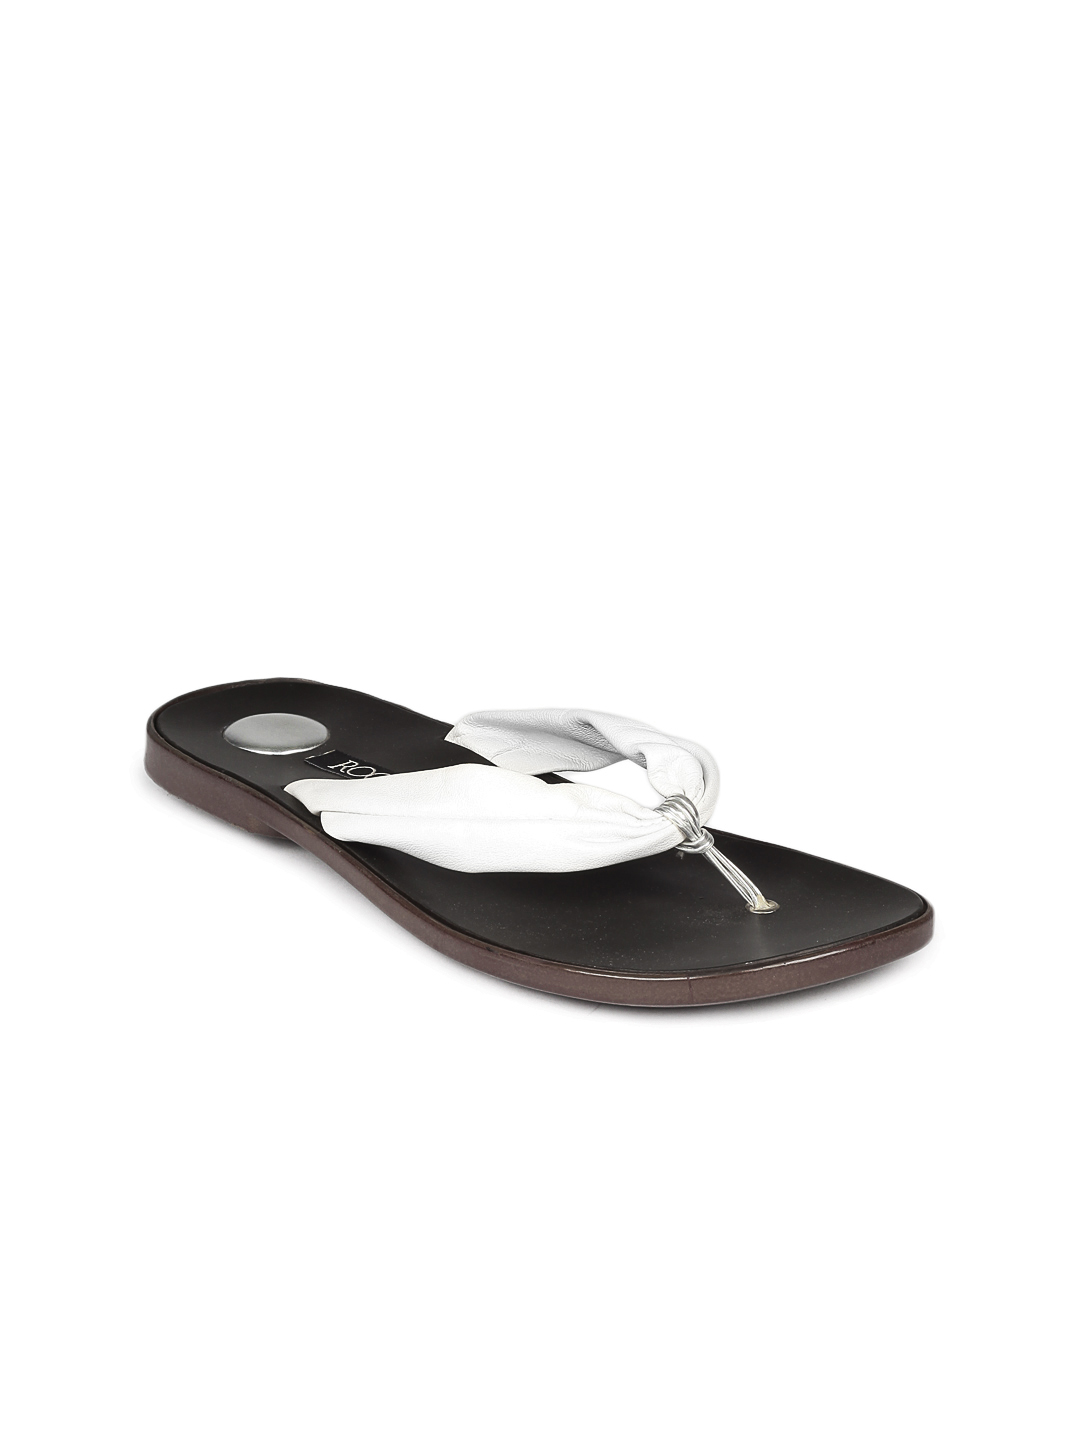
Rocia Women White Flats
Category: Footwear / Shoes / Flats
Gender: Women
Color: White
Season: Winter 2012
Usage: Casual